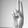
ASL letter: U